National HRO

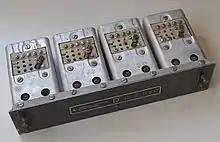
Plug-in tuning coil set D for the HRO-60 receiver.

The two most distinctive features of this radio were its use of a micrometer-type dial, and plug-in sets of tuning coils that slid into a full-width opening at the bottom of the front panel. The dial, designed by Willam Graydon Smith, allowed for continuous analog tuning while digitally indicating incremental progress over a range of ten full turns of the large tuning knob that tuned with velvet smoothness. Ten times the circumference of the dial is 12 feet (nearly 4 m), which allowed for great frequency resolution. The four standard sets of coils, A, B, C, and D, covered 14–30, 7–14.4, 3.5–7.3, and 1.7–4 MHz, respectively. Two other sets of coils, E and F, sold separately, covered 960–2,050 kHz and 480–960 kHz, respectively. Before each radio left the factory, a technician custom calibrated a set of A, B, C, and D coils for that particular radio, a process that took nearly 4 hours. Each of the four main sets of coils also had bandspread modes set by moving screws that limited the frequency range to 28–29.7, 14–14.4, 7–7.3, 3.5-4 MHz, respectively, for amateur radio use.